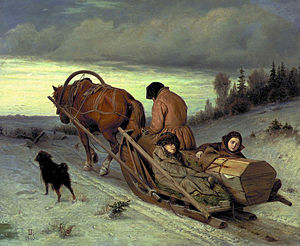
Vasilij Perov
Vasilij Perov, Den sidste rejse, 1865
Vasilij Grigorjevitsch Perov var en russisk maler. Perov, uægte søn af baron Grigory Karlovich Kridener, elev af Moskvas Kunstskole og videre uddannet i Paris, var en af de første, der bragte det sociale tendensbillede ind i russisk kunst. Megen opsigt vakte Politimandens Ankomst. I malerier, svage i kolorit, stærke i karakteristik og anlagte på moraliseren, skildrede han med humor eller hvas alvor den fordrukne russiske landgejstlighed. På sine ældre og svagelige dage udførte Perov, der overhovedet var stærkt produktiv, en del religiøse og historiske arbejder. Også portrætter. Billeder af Perov findes i Tretjakovgalleriet i Moskva.